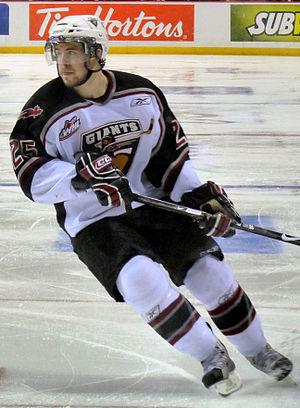
Nick Ross est est un joueur professionnel canadien de hockey sur glace.